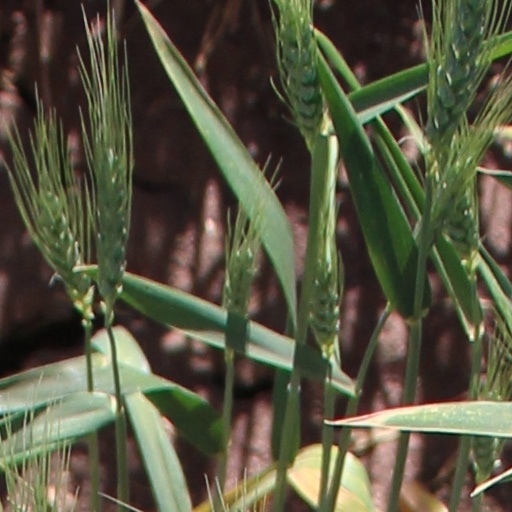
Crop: wheat